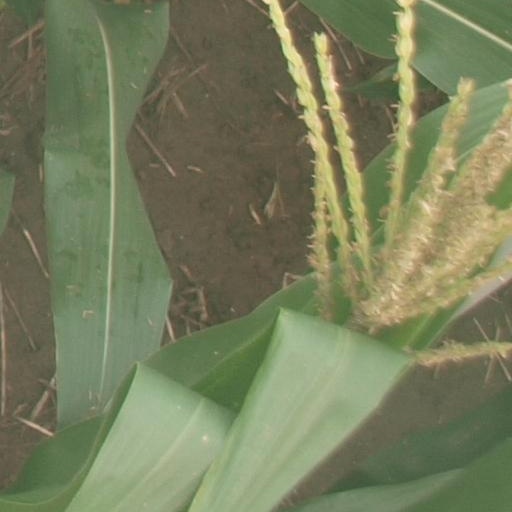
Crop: maize; corn